Dennis B. Funa

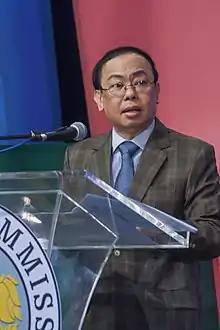
Funa in January 2020

Dennis B. Funa is a Filipino lawyer, businessman, public official, law book author, professor of law, constitutionalist, and the current Commissioner of the Philippines' Insurance Commission. As a Filipino lawyer, he is the managing partner of a Metro Manila based law firm. He has served the Philippine government from 1992 to 1998, and 2013 to the present in various capacities.